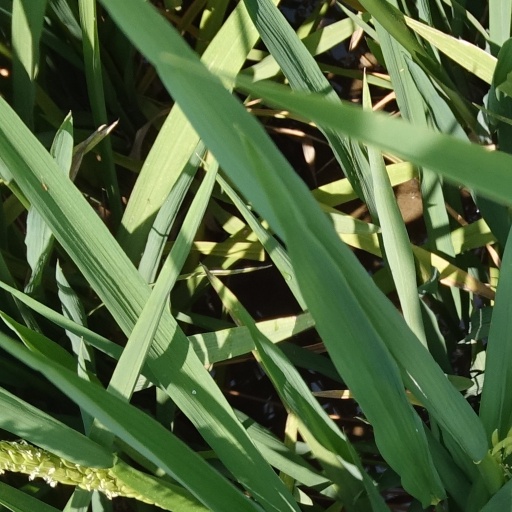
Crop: rice